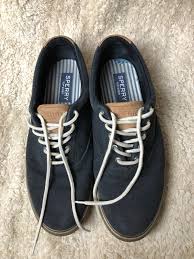
Label: Boat